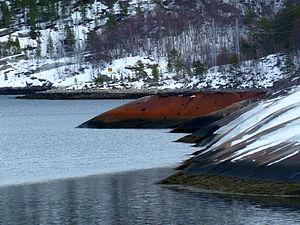
Le Z 2 Georg Thiele est un destroyer de la classe Type 1934 de la Kriegsmarine.